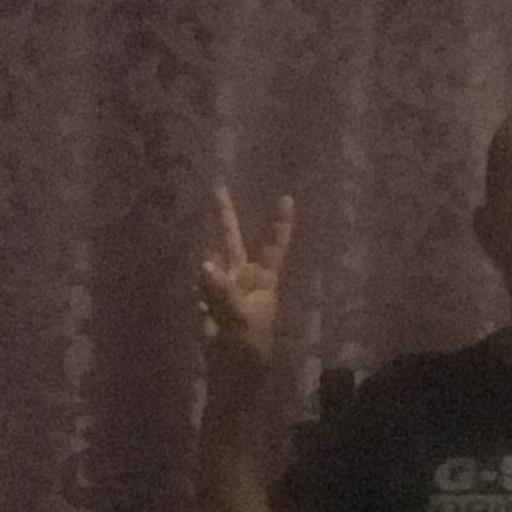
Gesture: peace